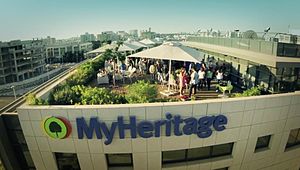
MyHeritage
17. december 2014
MyHeritage er en internetbaseret genealogiplatform med produkter og tjenester på hjemmesider, mobile enheder og computerprogrammer. Platformens brugere kan lave stramtræer, lægge billeder op, bladre i billeder og søge blandt milliarder af historiske optegnelser samt andre funktioner. Tjenesten har siden 2015 været tilgængelig på 42 sprog og har omkring 80 millioner brugere på verdensplan. Virksomheden har hovedkontor i Or Yehuda, Israel og kontorer i Tel Aviv, Lehi, Utah, og Burbank, Californien.